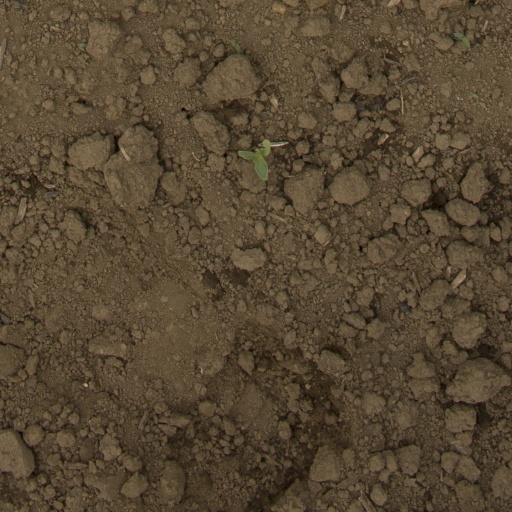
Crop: Jerusalem artichoke